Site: brandenburg
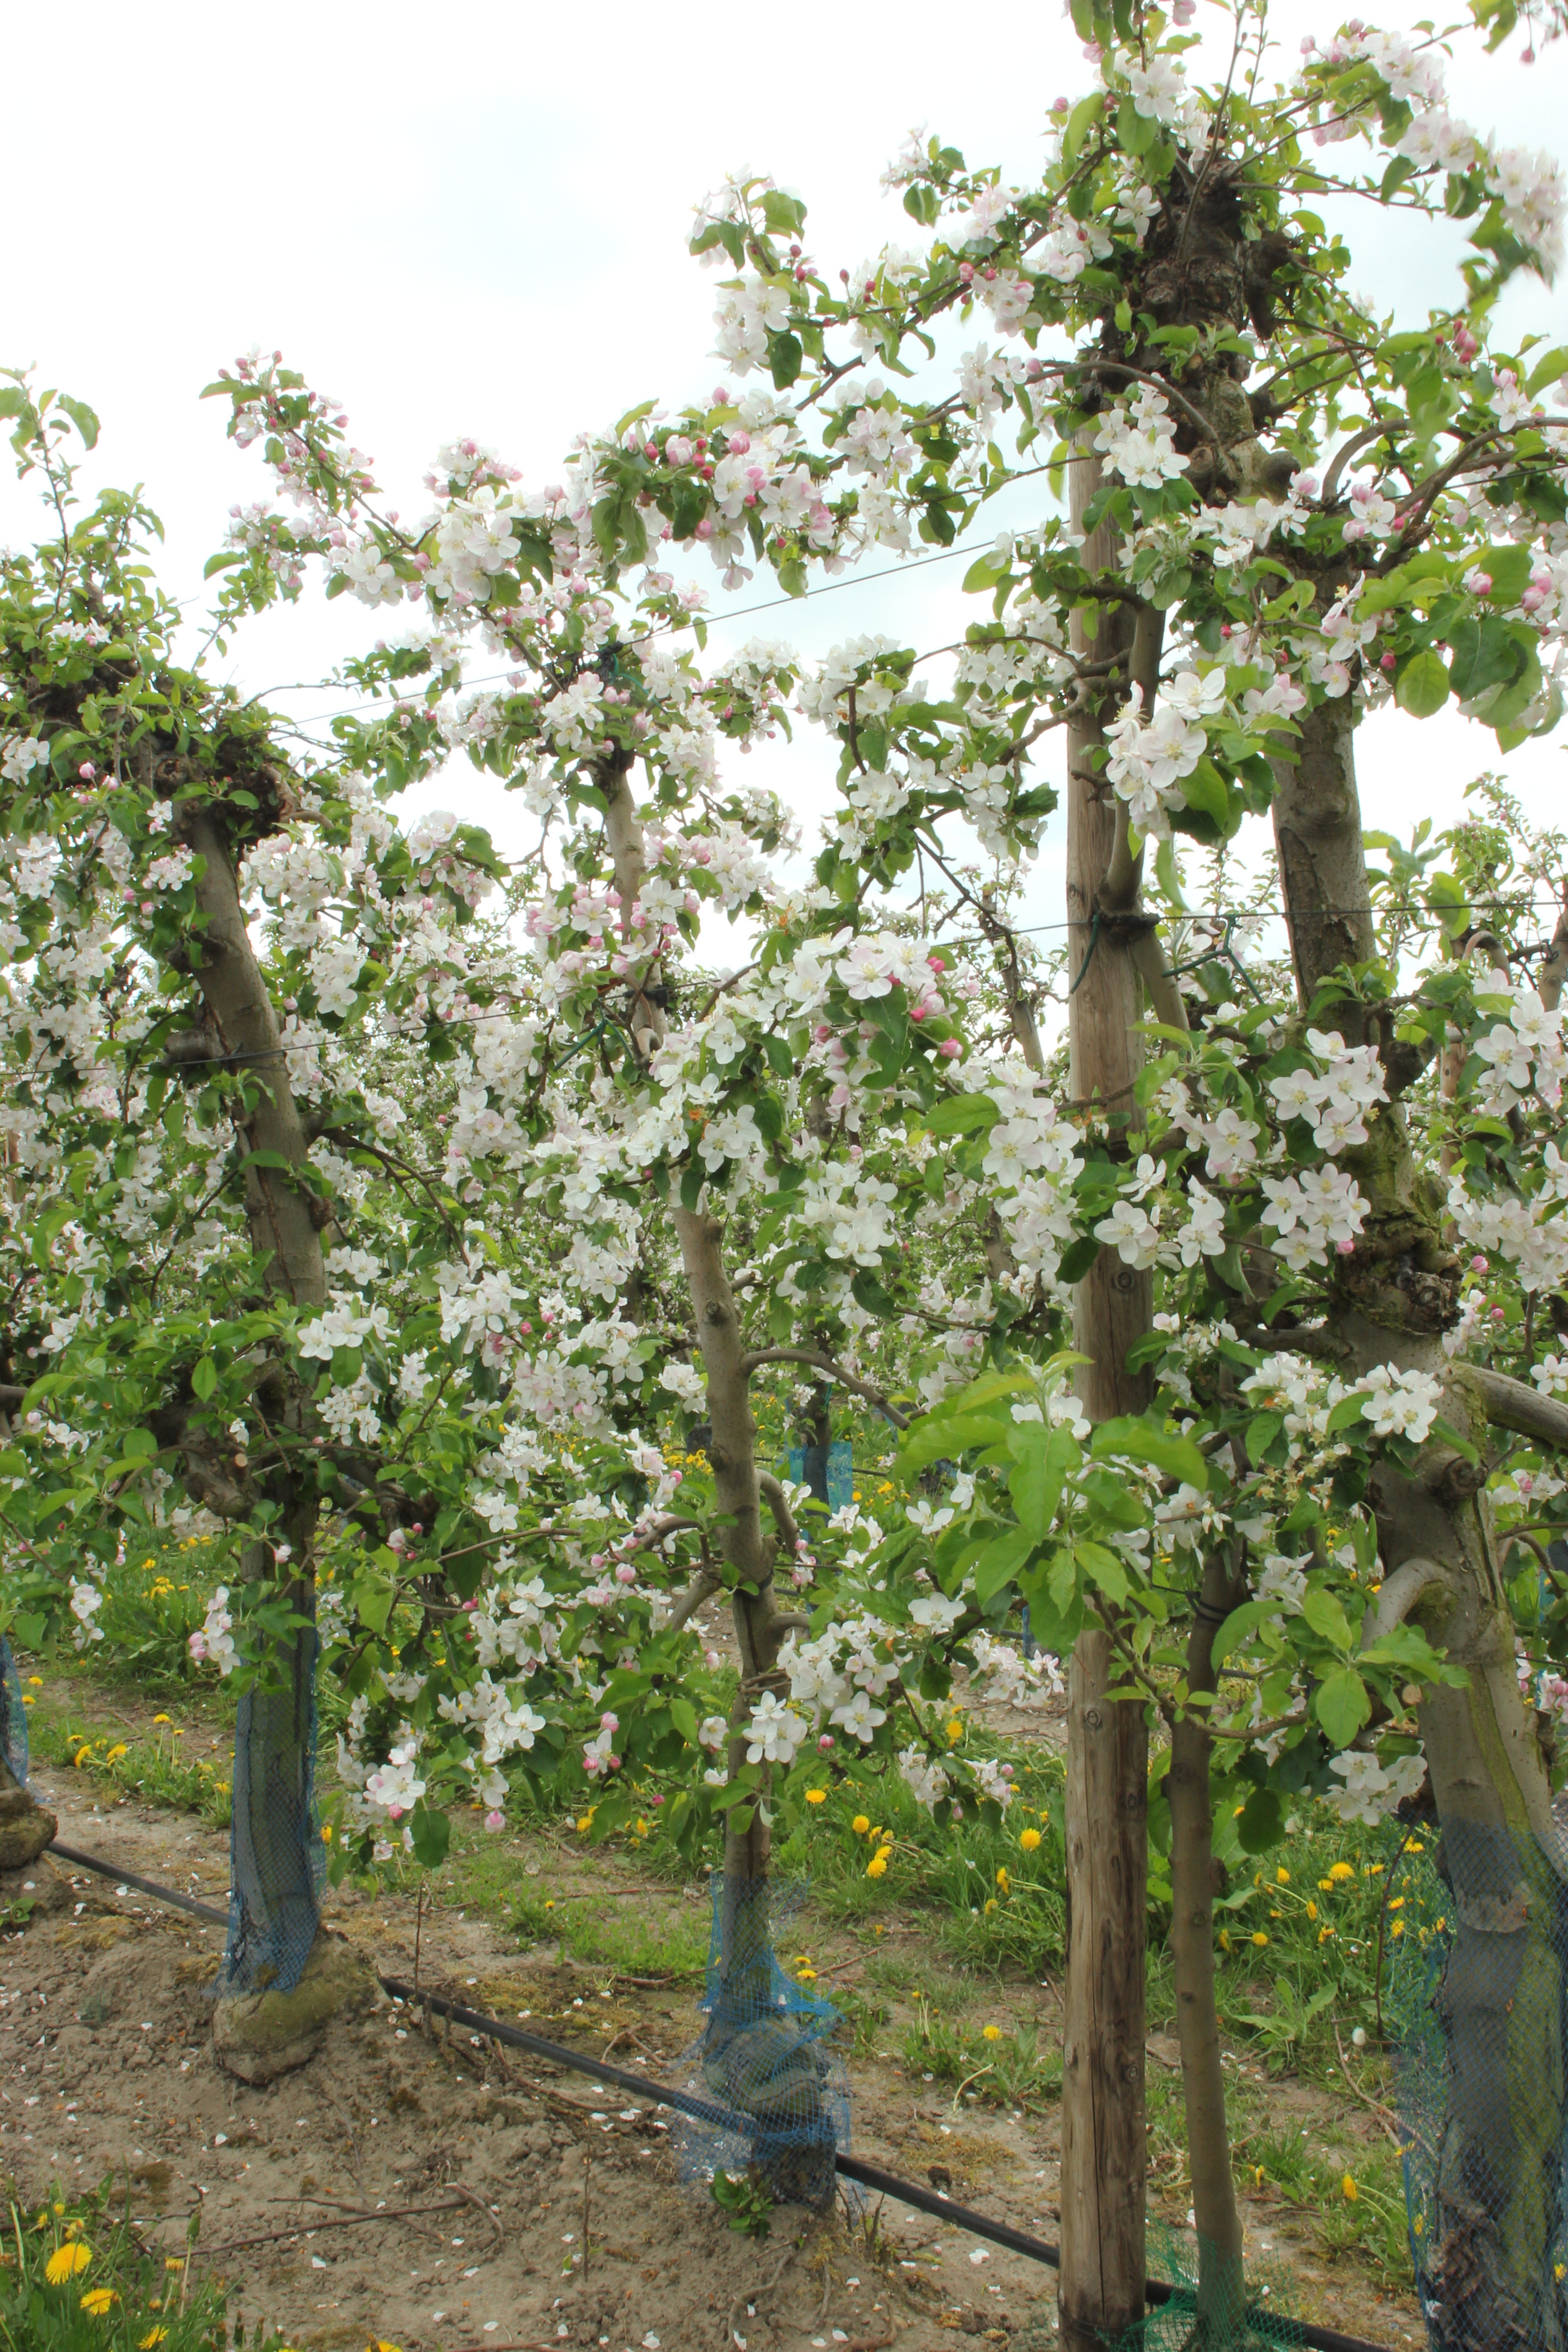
Growth stage (BBCH 65): Flowering